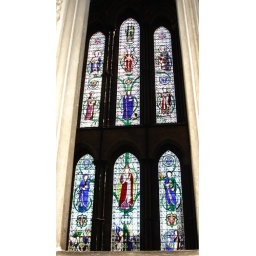
Stained glass window in Worcester Cathedral